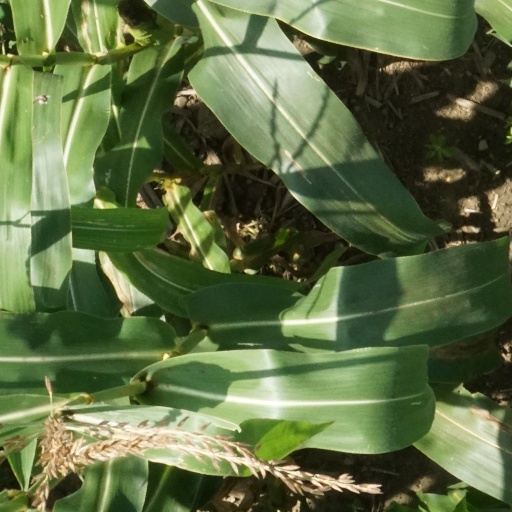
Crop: maize; corn